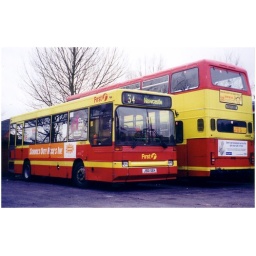
PMT Dennis Dart 901 in red & yellow